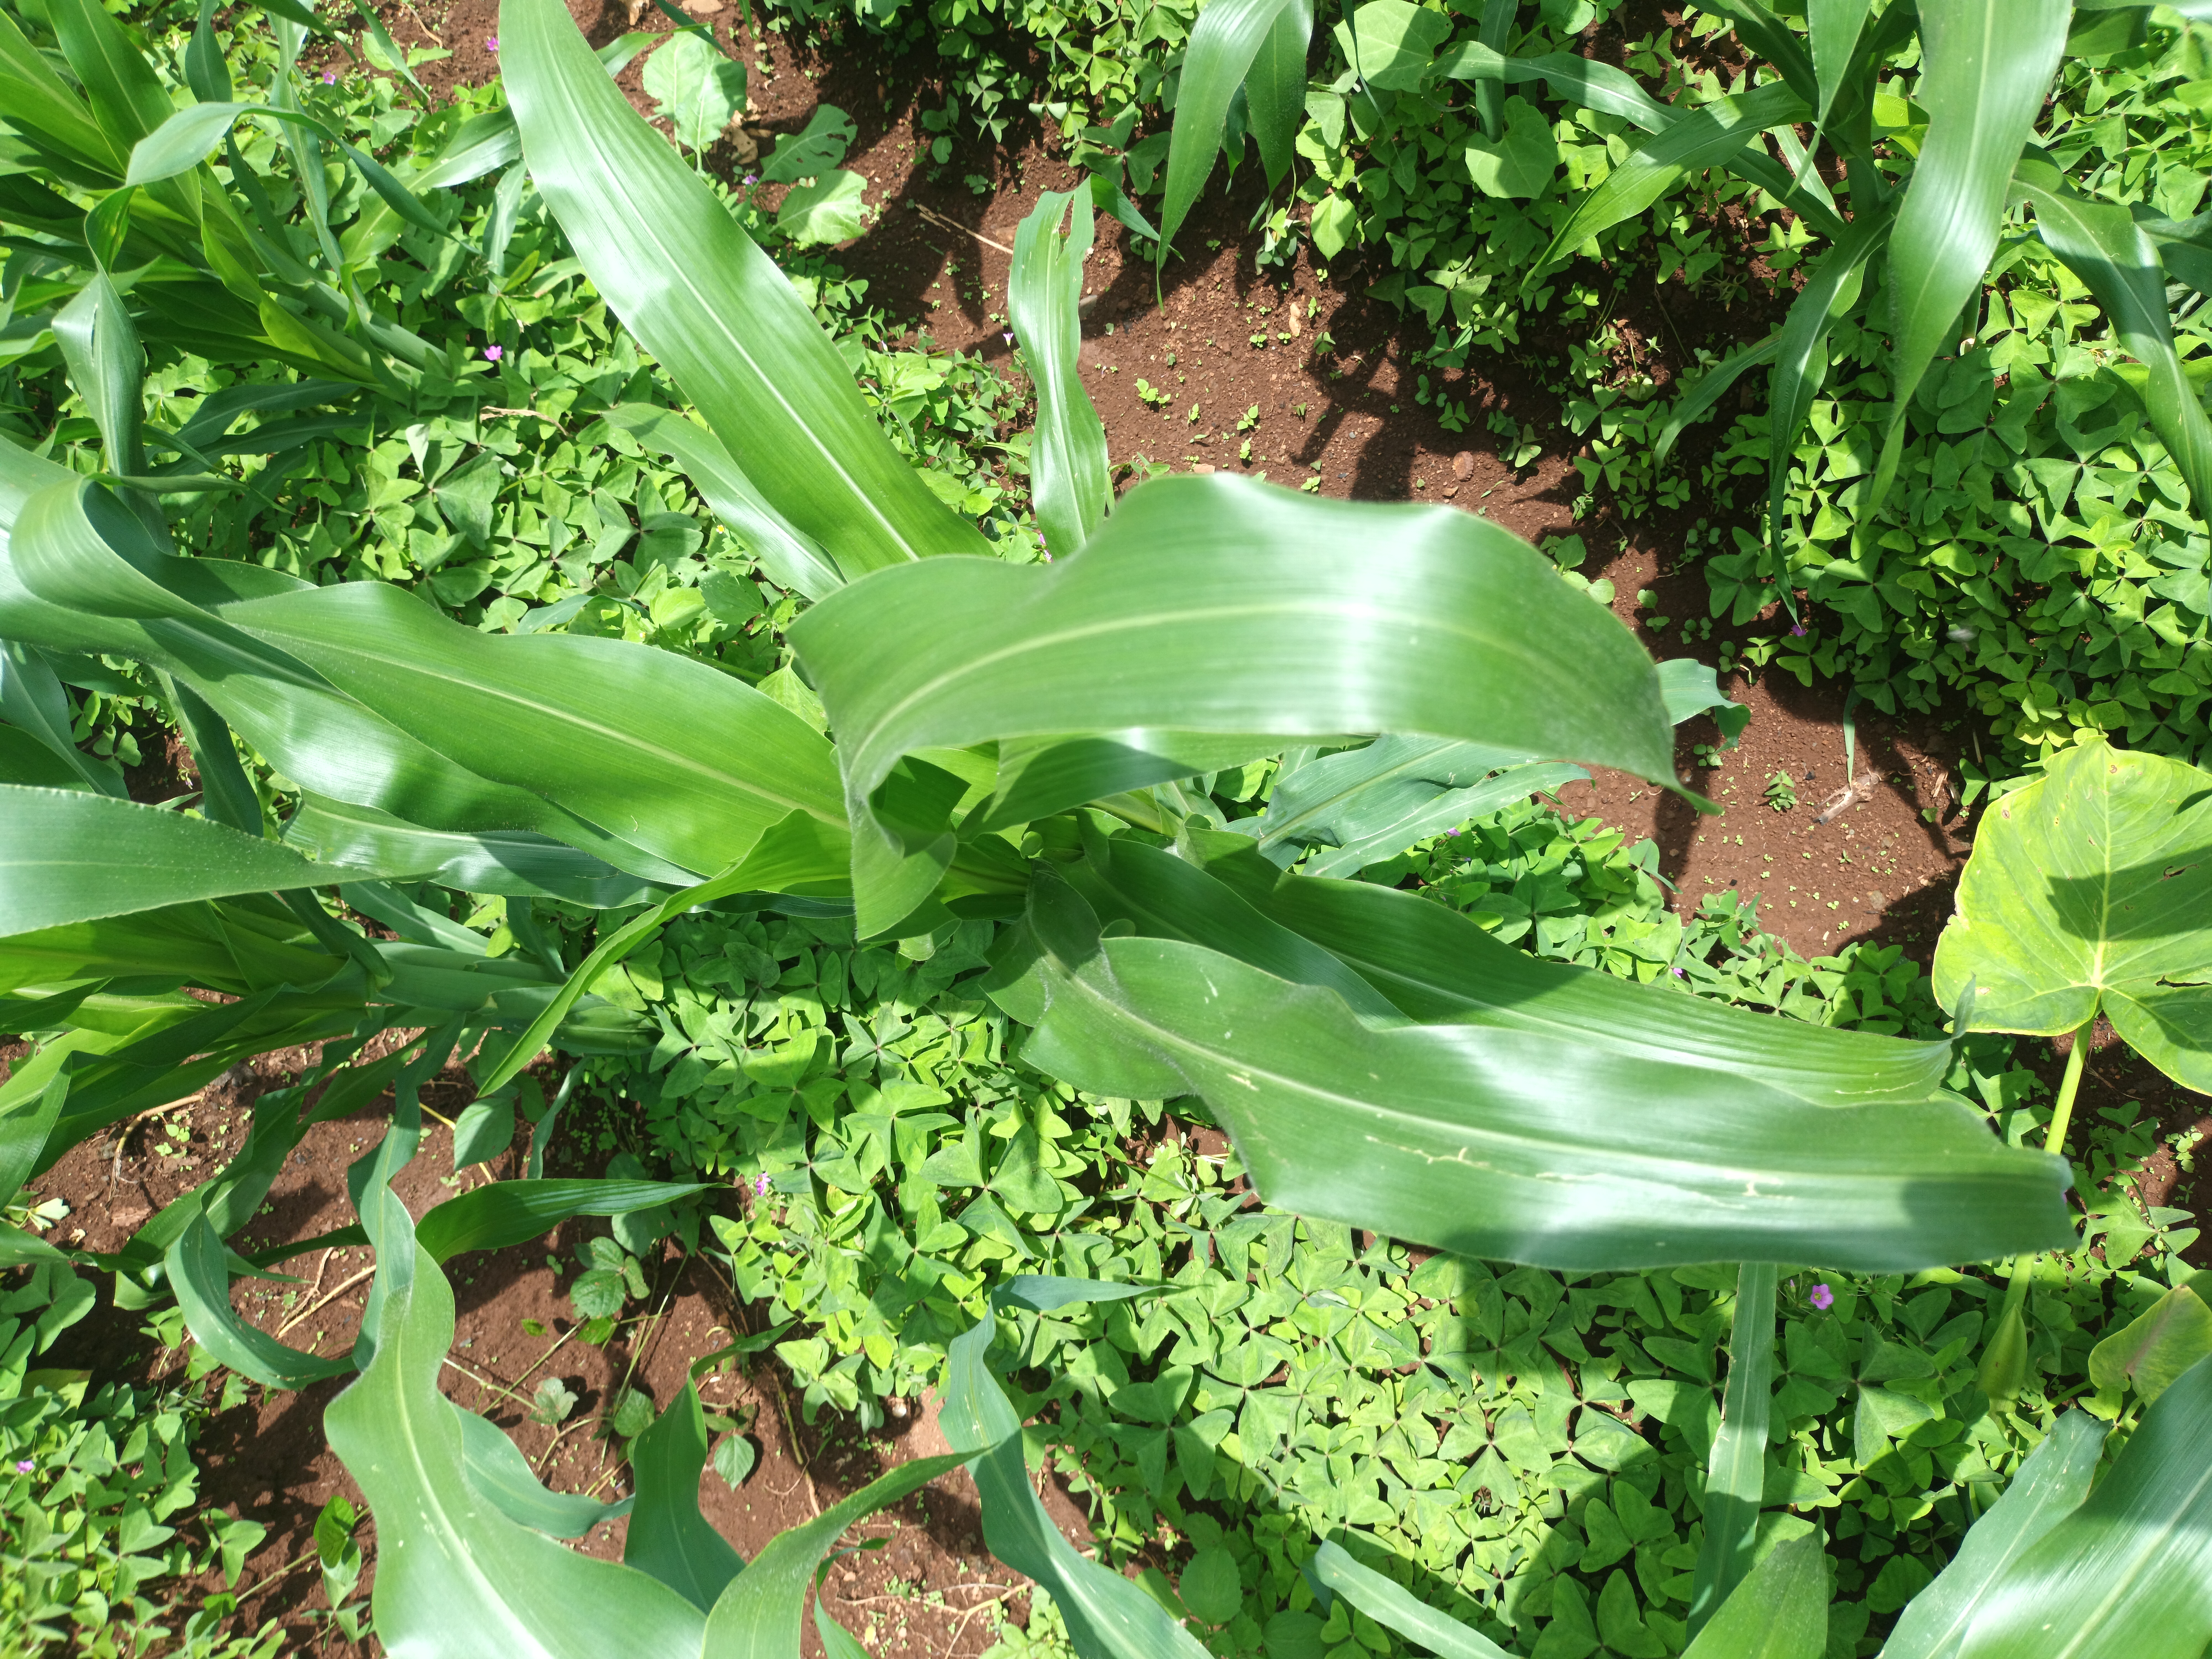
Label: healthy